Pierluigi Collina

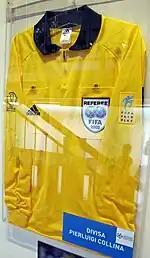
Collina's referee kit worn at the 2002 FIFA World Cup final

In June 2002, Collina reached the pinnacle of his career, when he was chosen to officiate the World Cup final, between Brazil and Germany. Prior to the game, Germany's Oliver Kahn told the "Irish Times": "Collina is a world-class referee, there's no doubt about that, but he doesn't bring luck, does he?" Kahn was referring to two previous high-profile matches that Collina had refereed which involved Kahn: the aforementioned 1999 UEFA Champions League final, a 2–1 defeat for Bayern; and Germany's 5–1 defeat against England in September 2001. Kahn's luck did not change in the final, and his team lost 2–0.